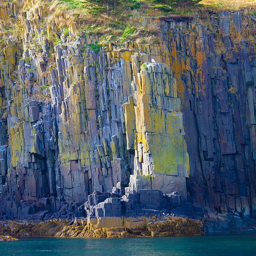
geographical feature category on the shore